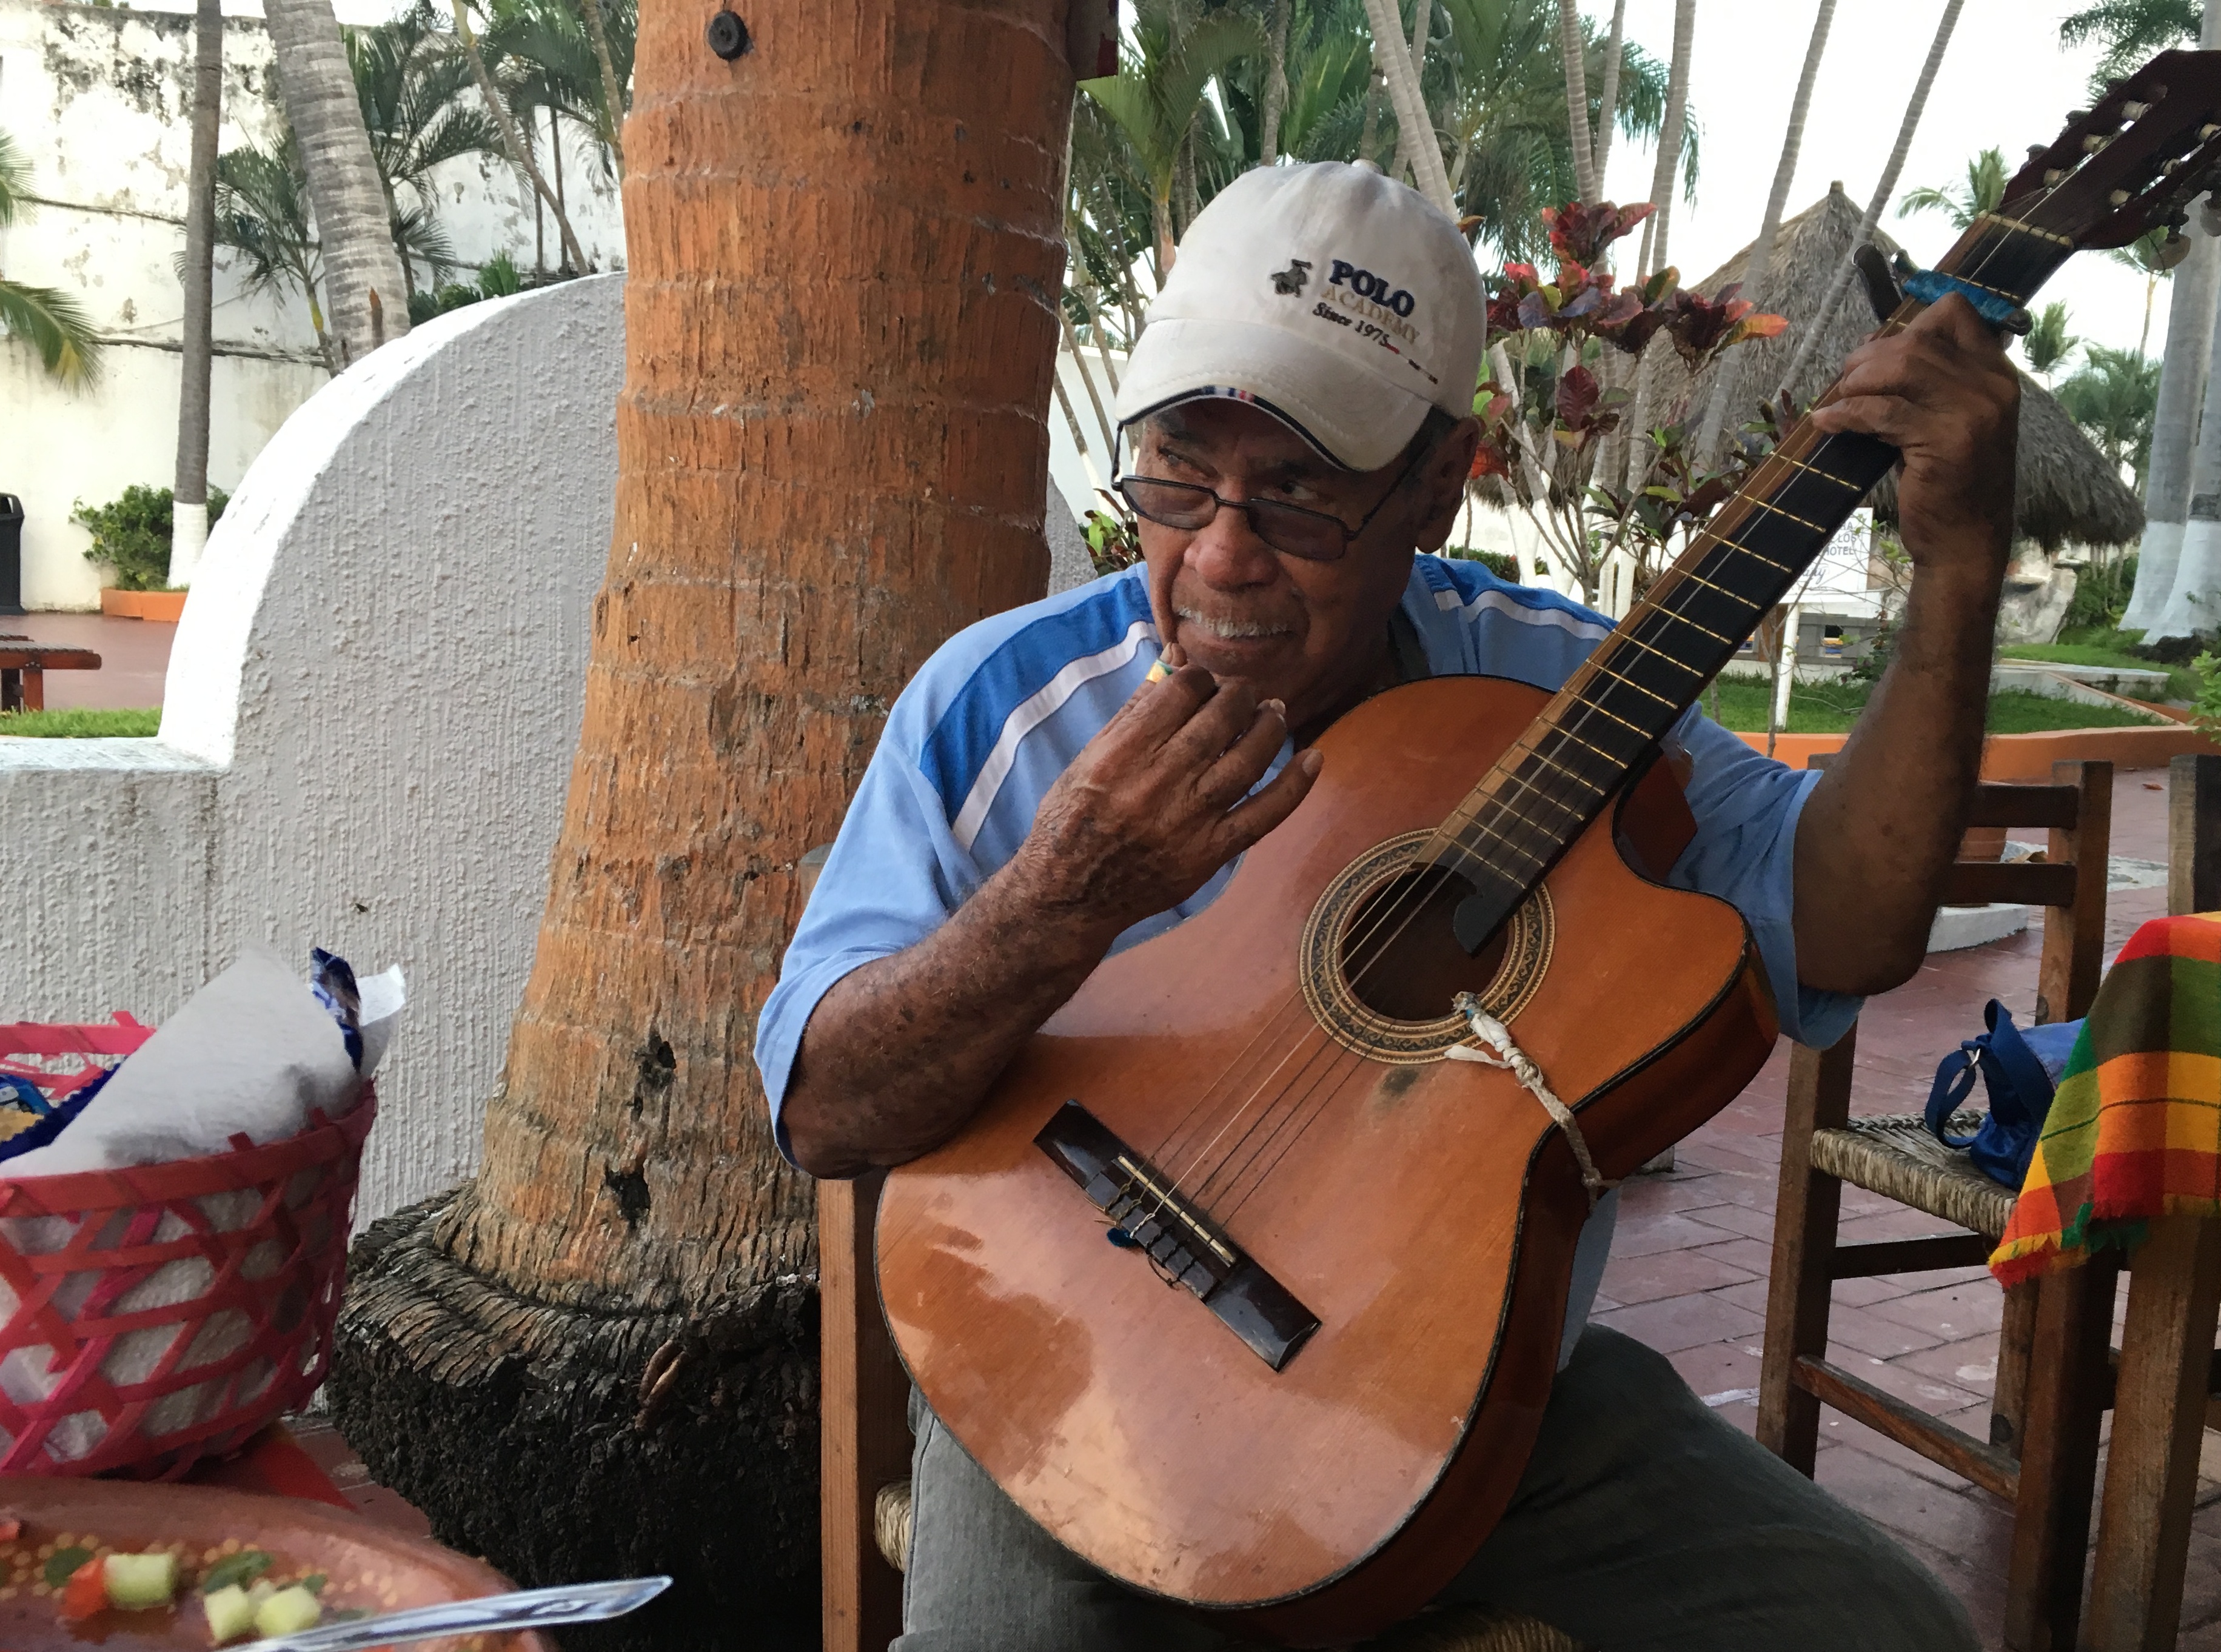
music, guitar, musician, musical instrument, string instrument, plucked string instruments